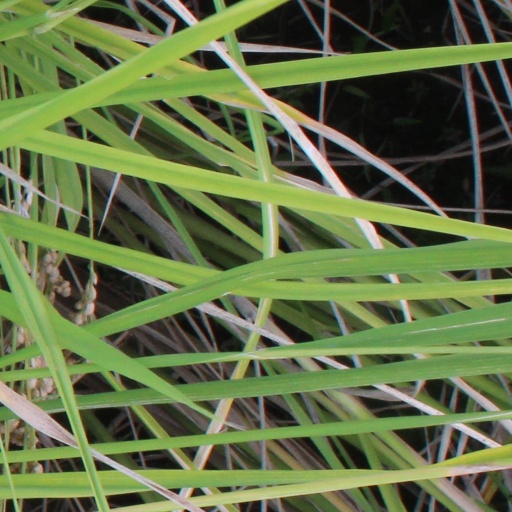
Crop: rice